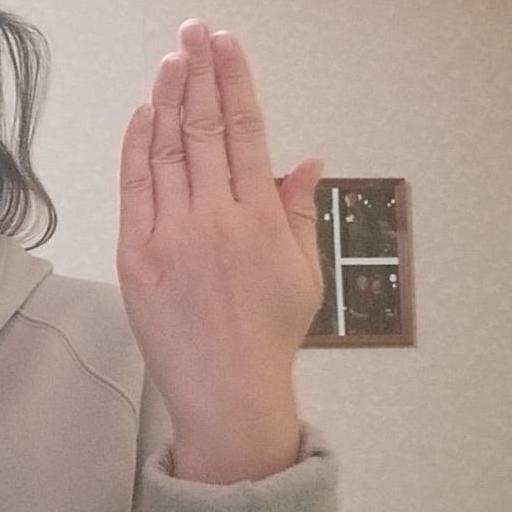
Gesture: stop_inverted